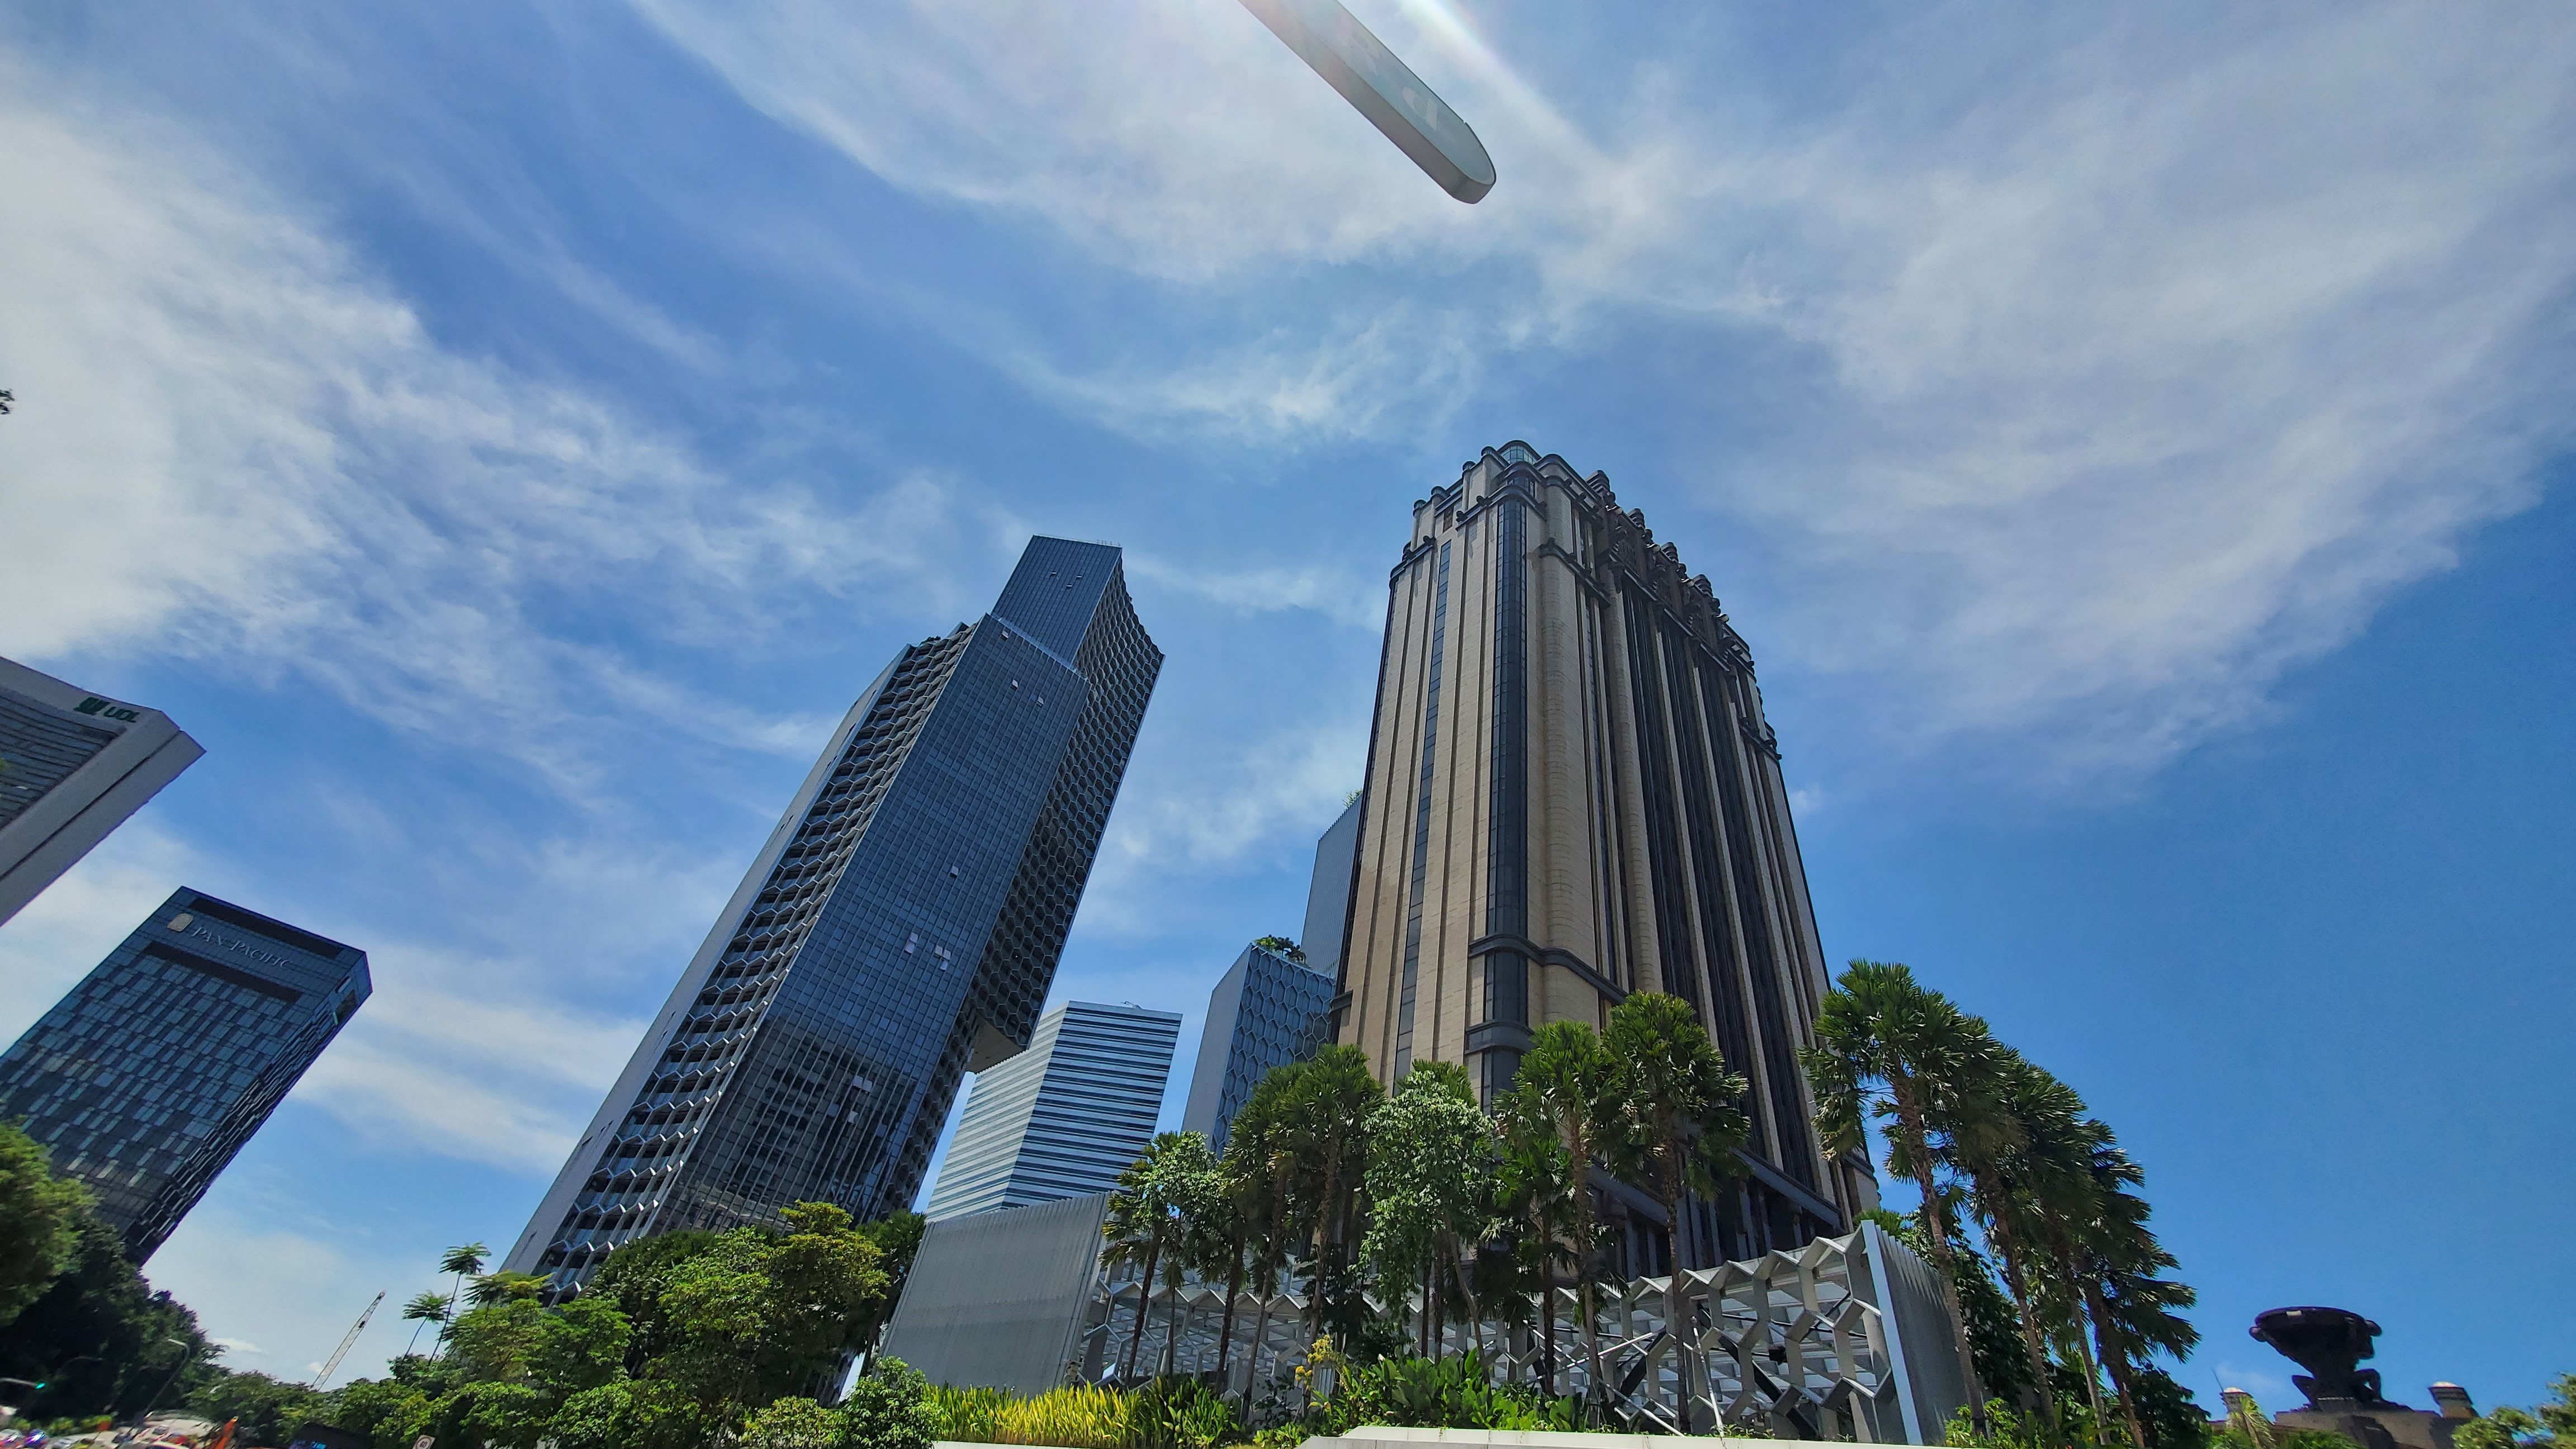
bugis, singapore, skyscraper, metropolitan area, sky, daytime, city, tower block, landmark, architecture, urban area, human settlement, metropolis, building, condominium, downtown, tower, skyline, cityscape, corporate headquarters, real estate, mixed use, commercial building, cloud, tree, reflection, headquarters, world, plant, facade